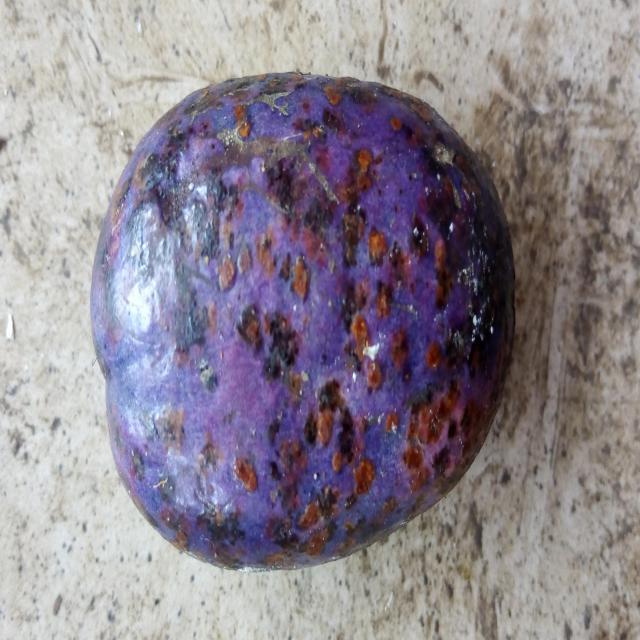
Plum grade: spotted